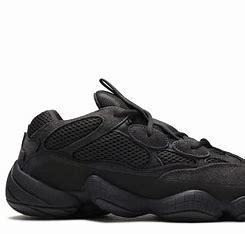
Brand: Adidas
Model: Yeezy 500